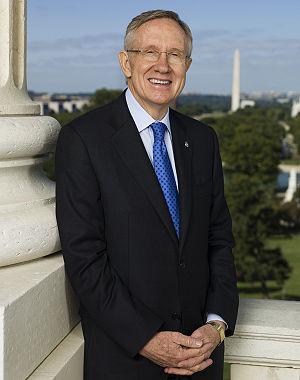
Le 114ᵉ congrès des États-Unis est la législature fédérale américaine qui se réunit à Washington, D.C. du 3 janvier 2015 au 3 janvier 2017, les deux dernières années de la présidence de Barack Obama.
Harry Reid, né le 2 décembre 1939 dans le comté de Clark, est un homme politique américain, membre du Parti démocrate et sénateur du Nevada au Congrès des États-Unis de 1987 à 2017.